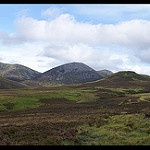
Label: mountain